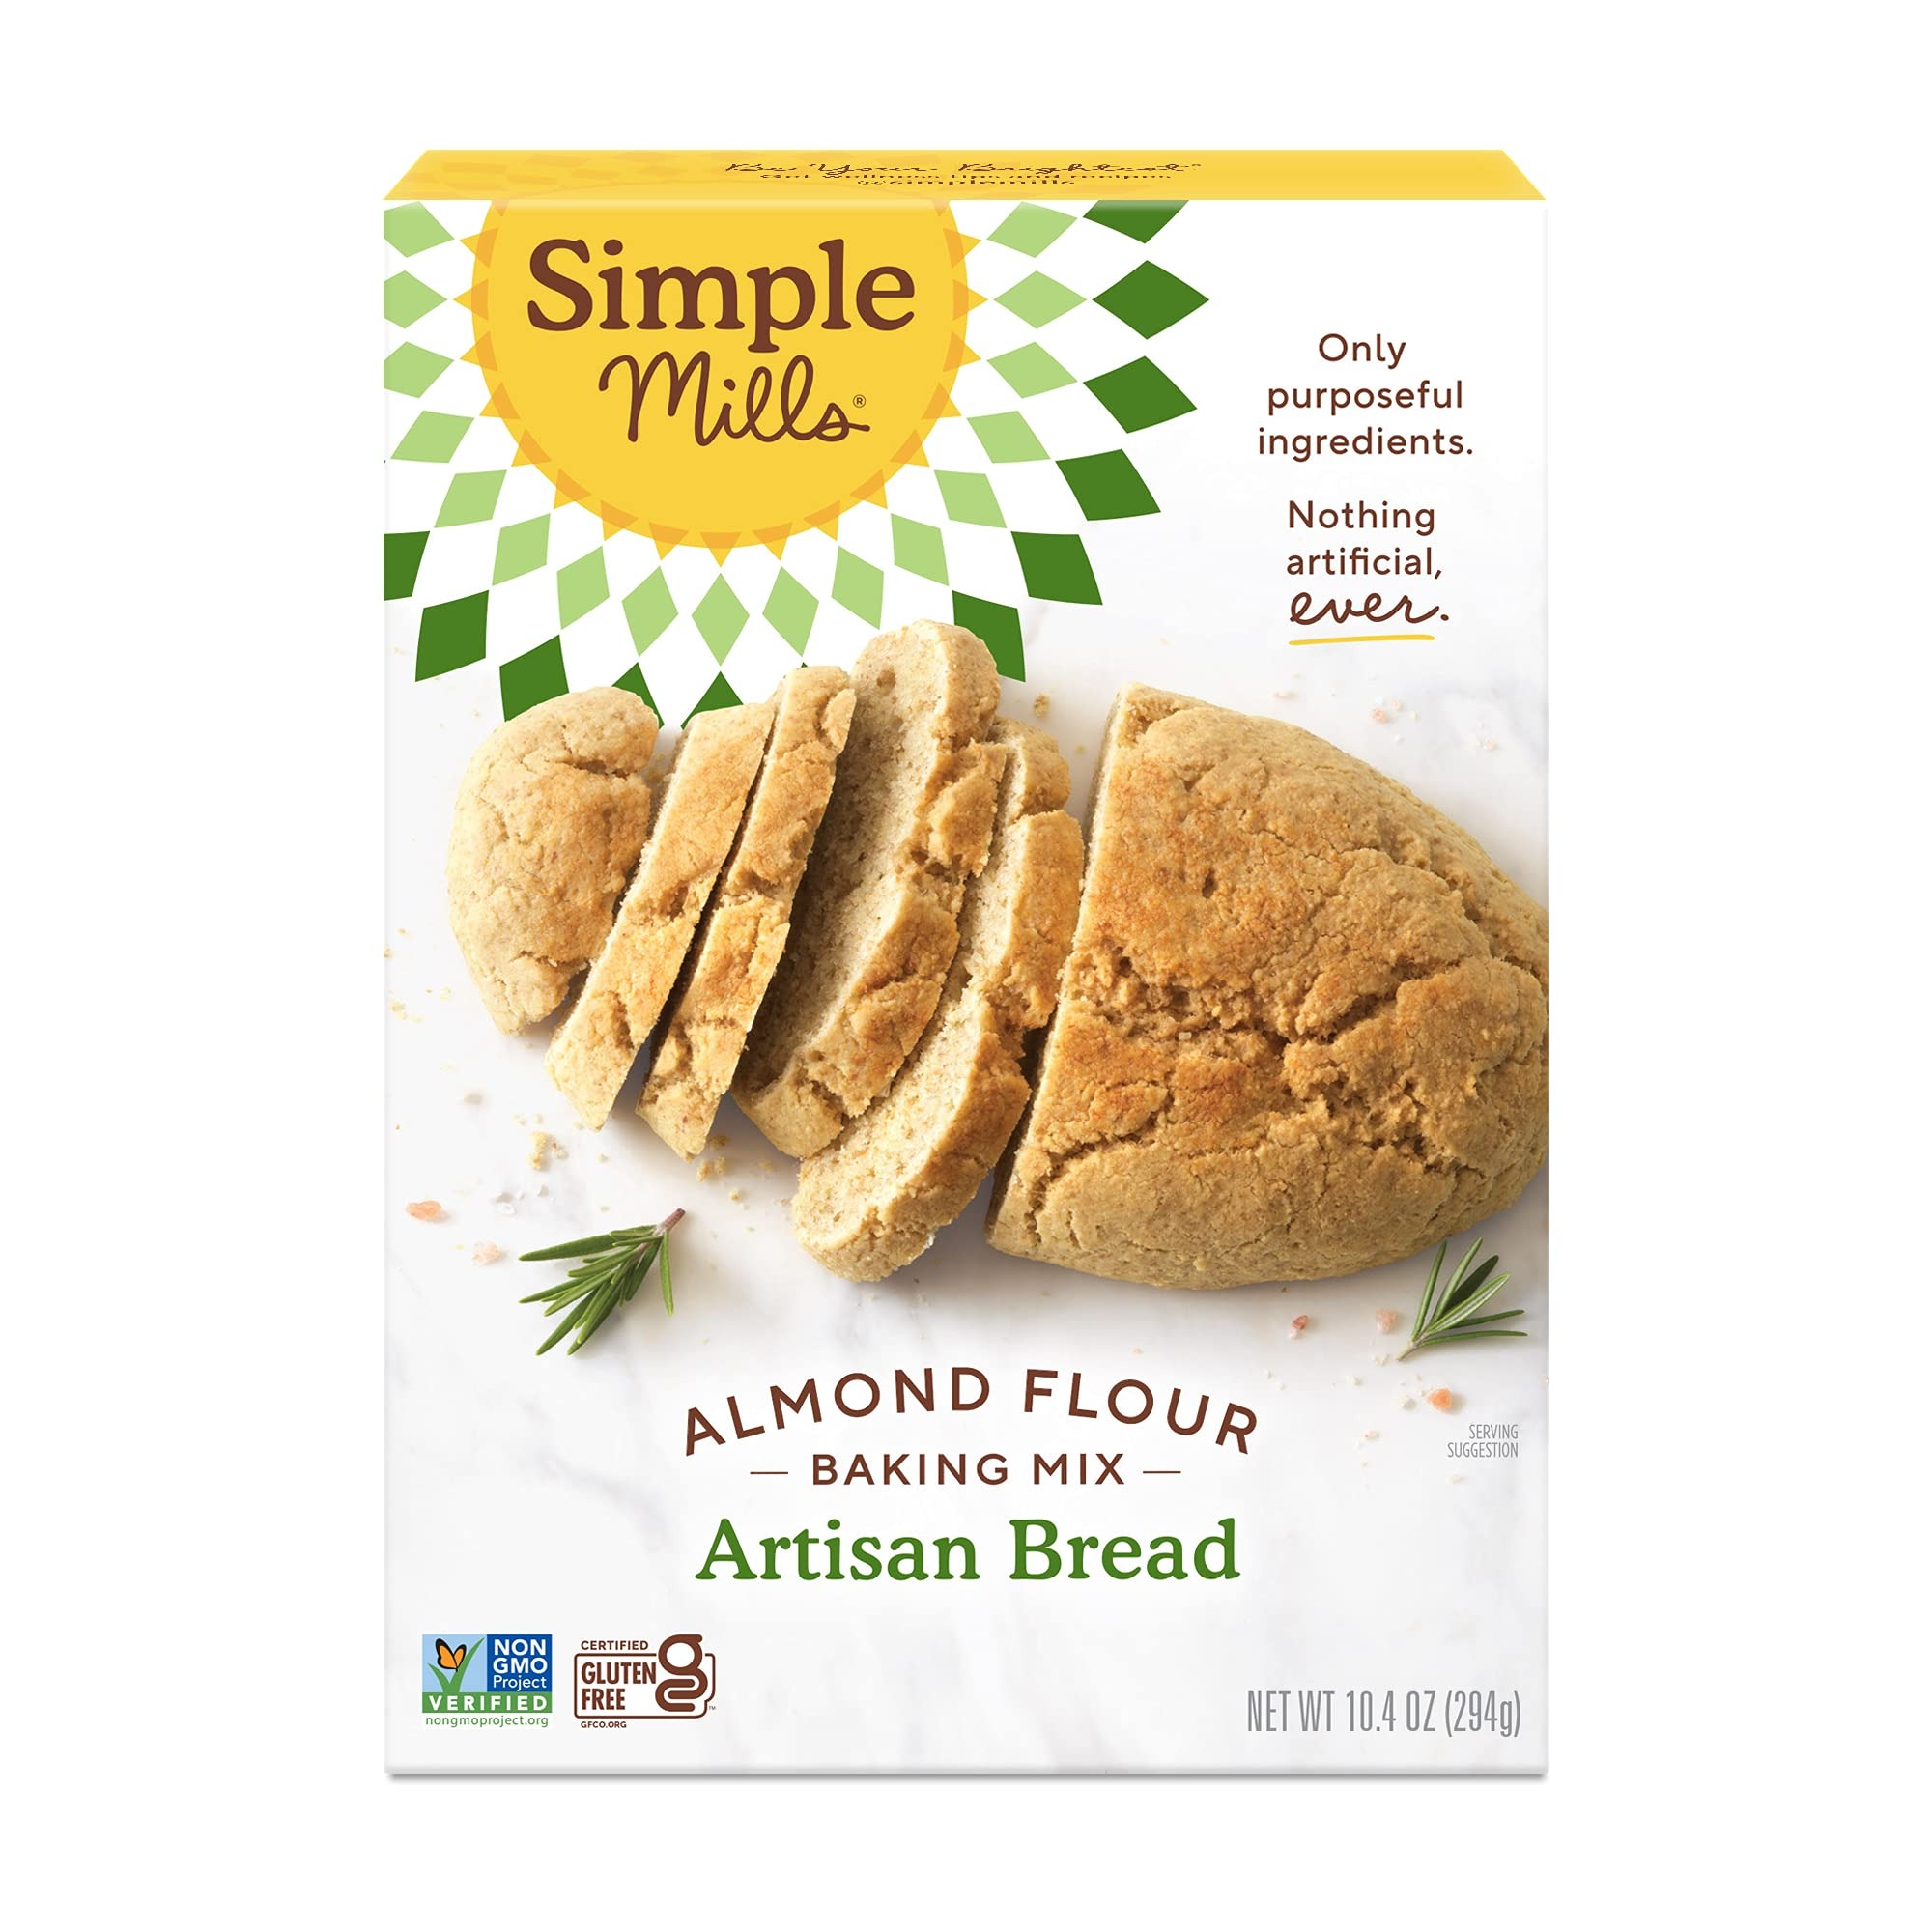
Item Name: Simple Mills Almond Flour Baking Mix, Artisan Bread Mix - Gluten Free, Plant Based, Paleo Friendly, 10.4 Ounce (Pack of 1)
Bullet Point 1: Contains 1 - 10.4 oz box of Simple Mills Almond Flour Mix, Artisan Bread
Bullet Point 2: Made with almond flour & ground flax for nutrient value
Bullet Point 3: Can be made into rolls, flatbread or a loaf
Bullet Point 4: Certified Gluten free; Grain free, Soy free, Corn free, Dairy & Gums/Emulsifier free
Bullet Point 5: Paleo Friendly, Vegan and Non GMO Project Verified
Value: 10.4
Unit: Ounce

Price: 8.29